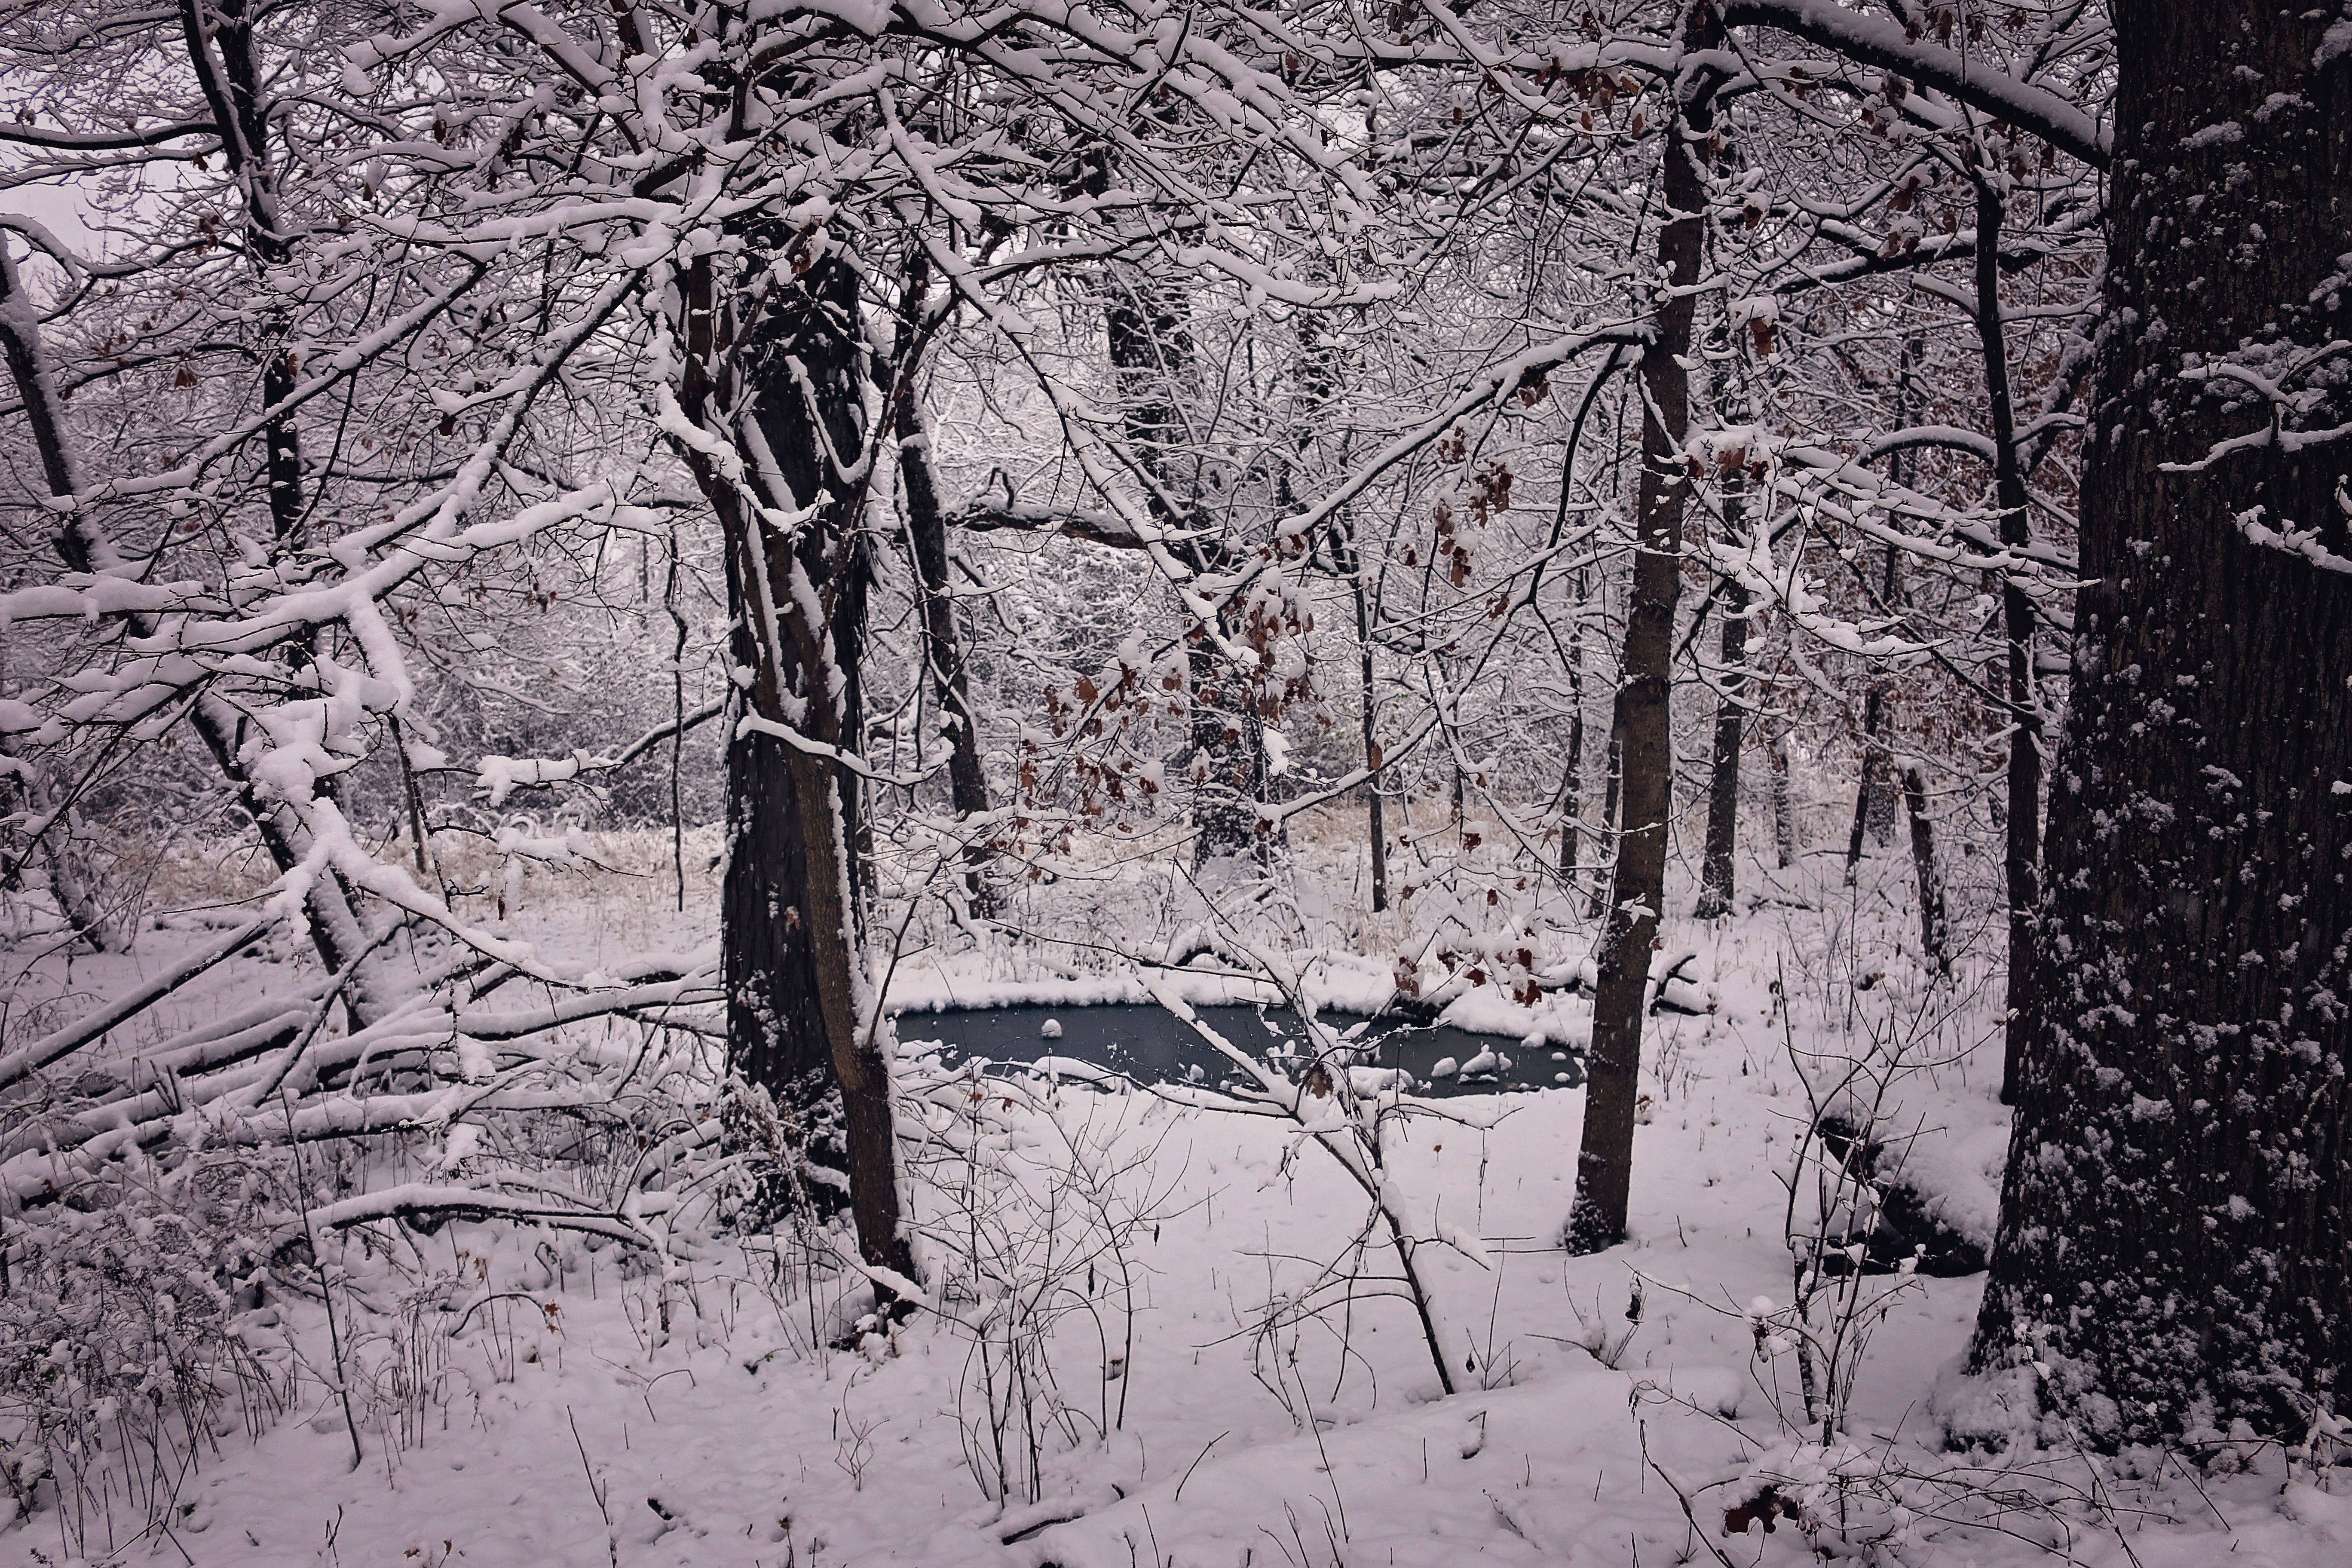
landscape, tree, water, nature, forest, outdoor, branch, snow, cold, winter, light, black and white, sky, white, lake, frost, ice, portrait, reflection, scenic, natural, weather, holiday, blue, monochrome, christmas, season, snowfall, trees, grey, seasons, new, beauty, beautiful, december, xmas, freezing, monochrome photography, woody plant, rain and snow mixed